William Kenealy

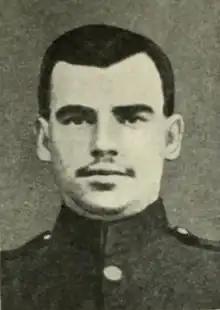

Lance Sergeant William Stephen Kenealy VC, (26 December 1886 – 29 June 1915) was an Irish recipient of the Victoria Cross, the highest and most prestigious award for gallantry in the face of the enemy that can be awarded to British and Commonwealth forces.